Timeline of Australian inventions

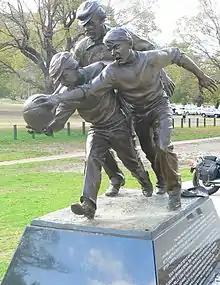
Statue next to the Melbourne Cricket Ground on the approximate site of the 1858 "foot-ball" match between Melbourne Grammar and Scotch College. Tom Wills is depicted umpiring behind two young players contesting the ball.

1858 – Australian rules football – began its development when Tom Wills wrote a letter published in "Bell's Life in Victoria & Sporting Chronicle" on 10 July 1858, calling for a "foot-ball club, a rifle club, or other athletic pursuits" to keep cricketers fit during winter. An experimental match was played by Wills and others at the Richmond Paddock, later known as Yarra Park next to the Melbourne Cricket Ground on 31 July 1858.